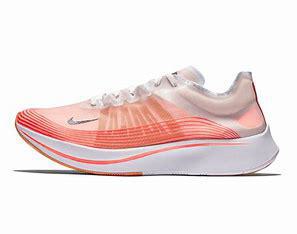
Brand: Nike
Model: Zoom Fly SP